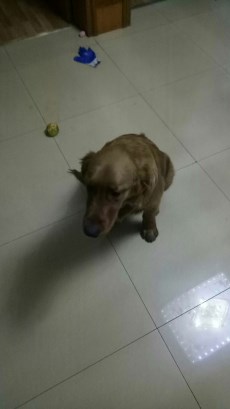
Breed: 5355-n000126-golden_retriever